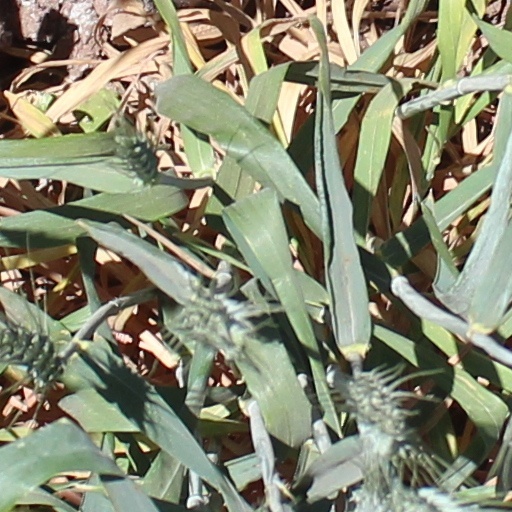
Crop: wheat